White River, Ontario

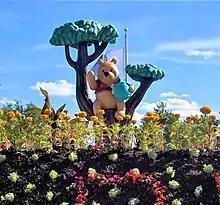
White River- the Hometown of Winnie the Pooh

The township is perhaps best known for being the home of Winnie the Pooh. In August 1914, a trapped black bear cub was sold to Captain Harry Colebourn in White River, and Colebourn named it Winnipeg, or Winnie, after his hometown of Winnipeg, Manitoba. Over the years, the animal became the basis for the popular literary character. The town celebrates "Winnie's Hometown Festival" every third week in August.